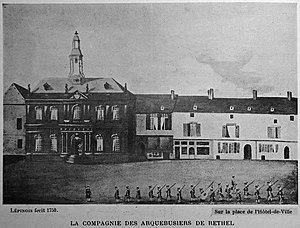
publié dans le ""Bulletin de l'œuvre des voyages scolaires""."
Rethel est une commune française, sous-préfecture du département des Ardennes, en région Grand Est. Ses habitants sont appelés les Rethélois.